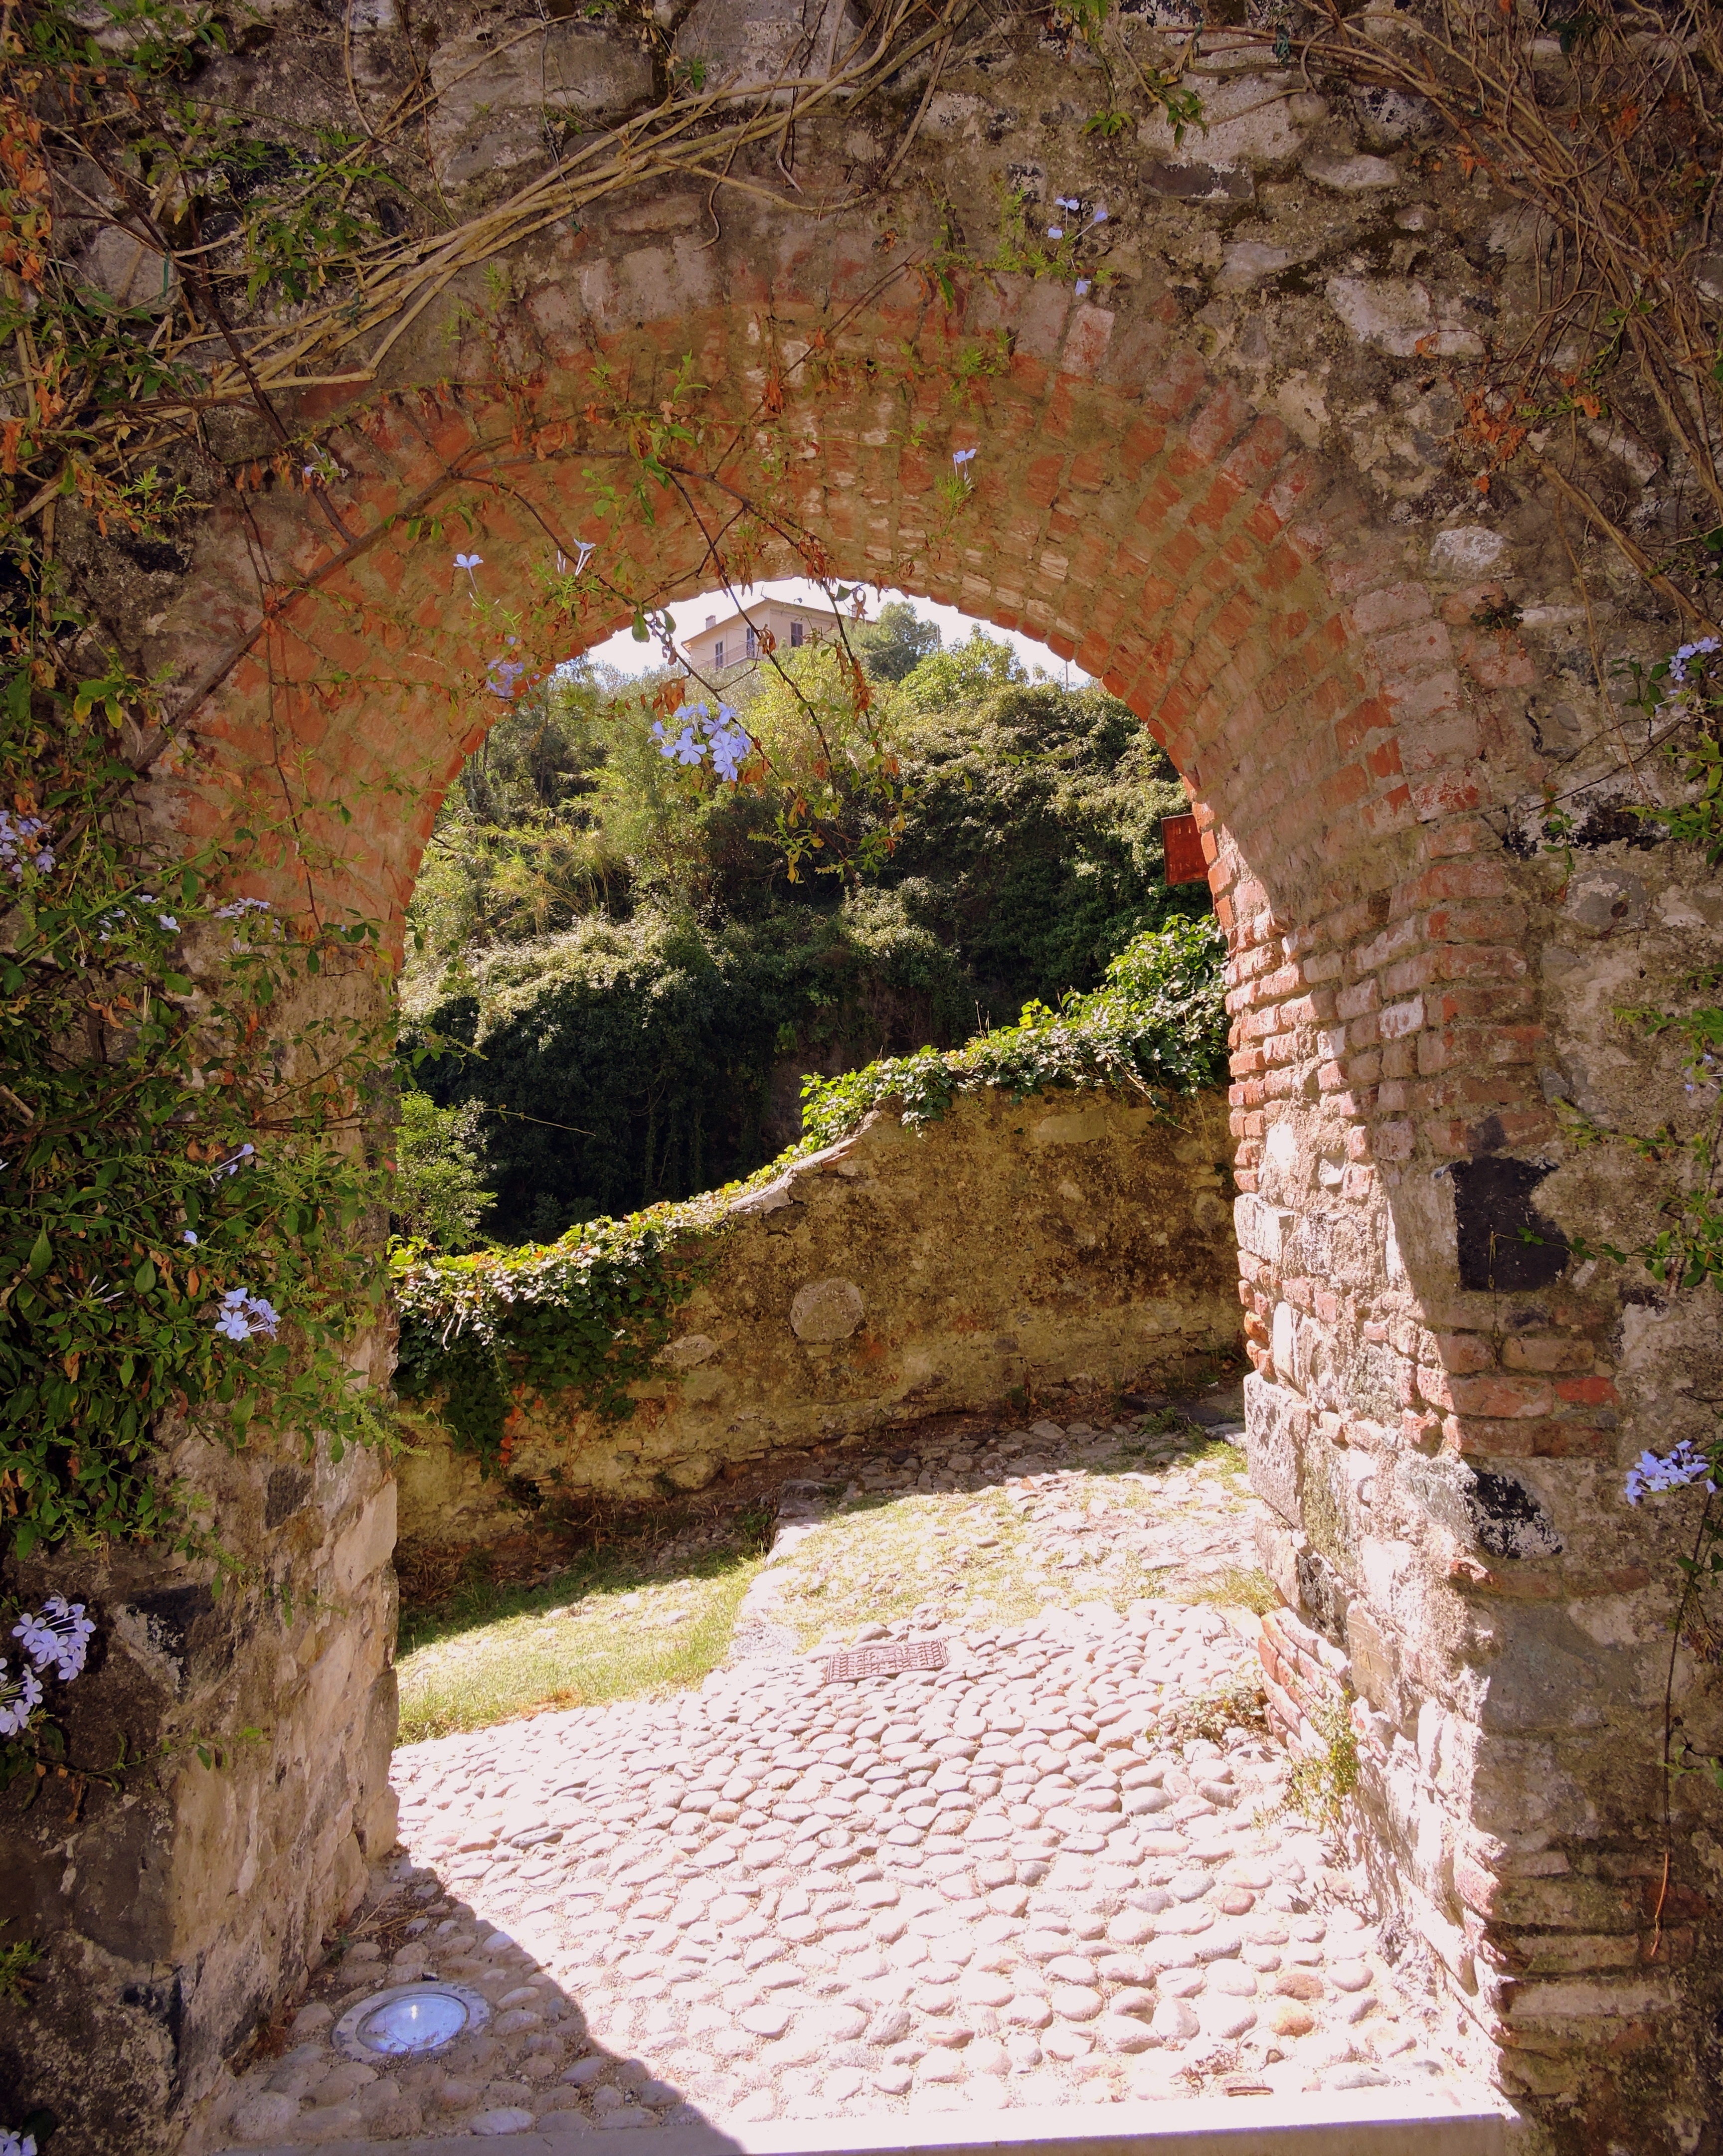
open, architecture, flower, wall, arch, green, castle, garden, door, medieval, ruins, walls, opening, ancient history